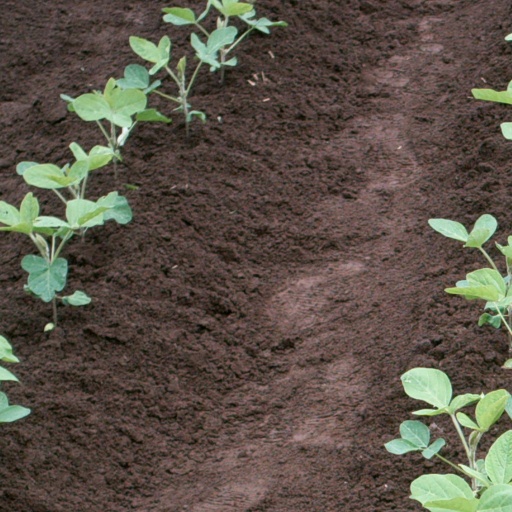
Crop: soybean